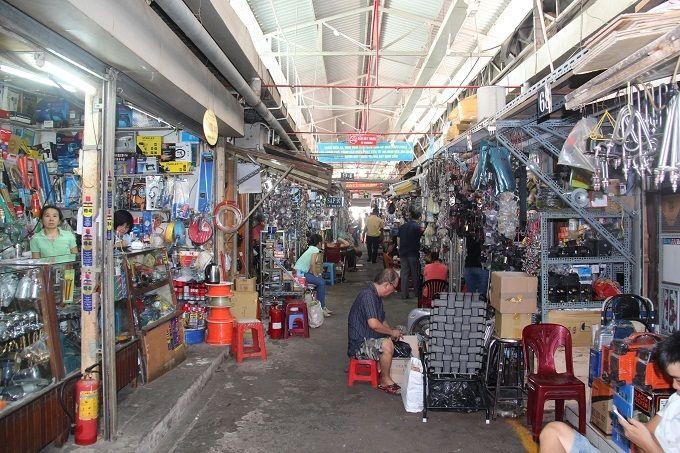
có nhiều gian hàng xuất hiện ở bên trong khu chợ